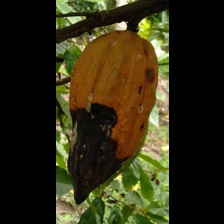
Label: phytophthora